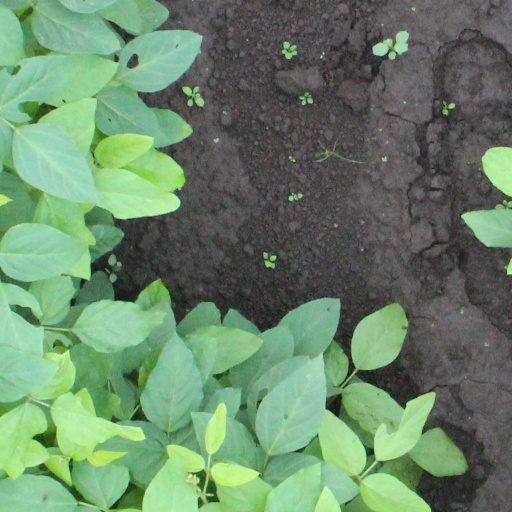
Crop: soybean